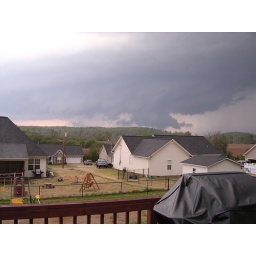
Possible wall cloud in Jacksonville